Yoshinori Futara

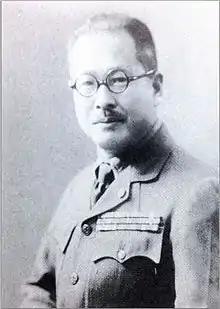
Futura

was an official in the Imperial Household Ministry and a co-founder with Michiharu Mishima of the Boy Scouts of Japan in April 1922, with Shinpei Gotō at its helm.